Boddinale

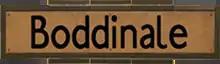
Logo of Boddinale

Boddinale is an international Film Festival for Berlin-based directors that takes place every year starting on the second Thursday of February.